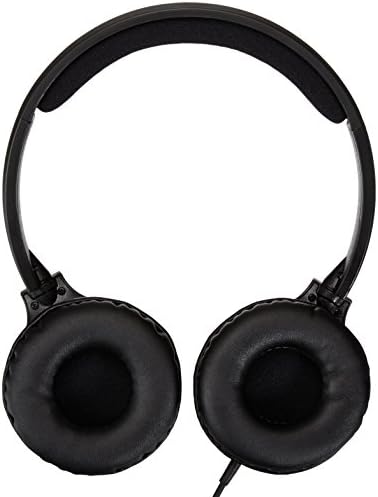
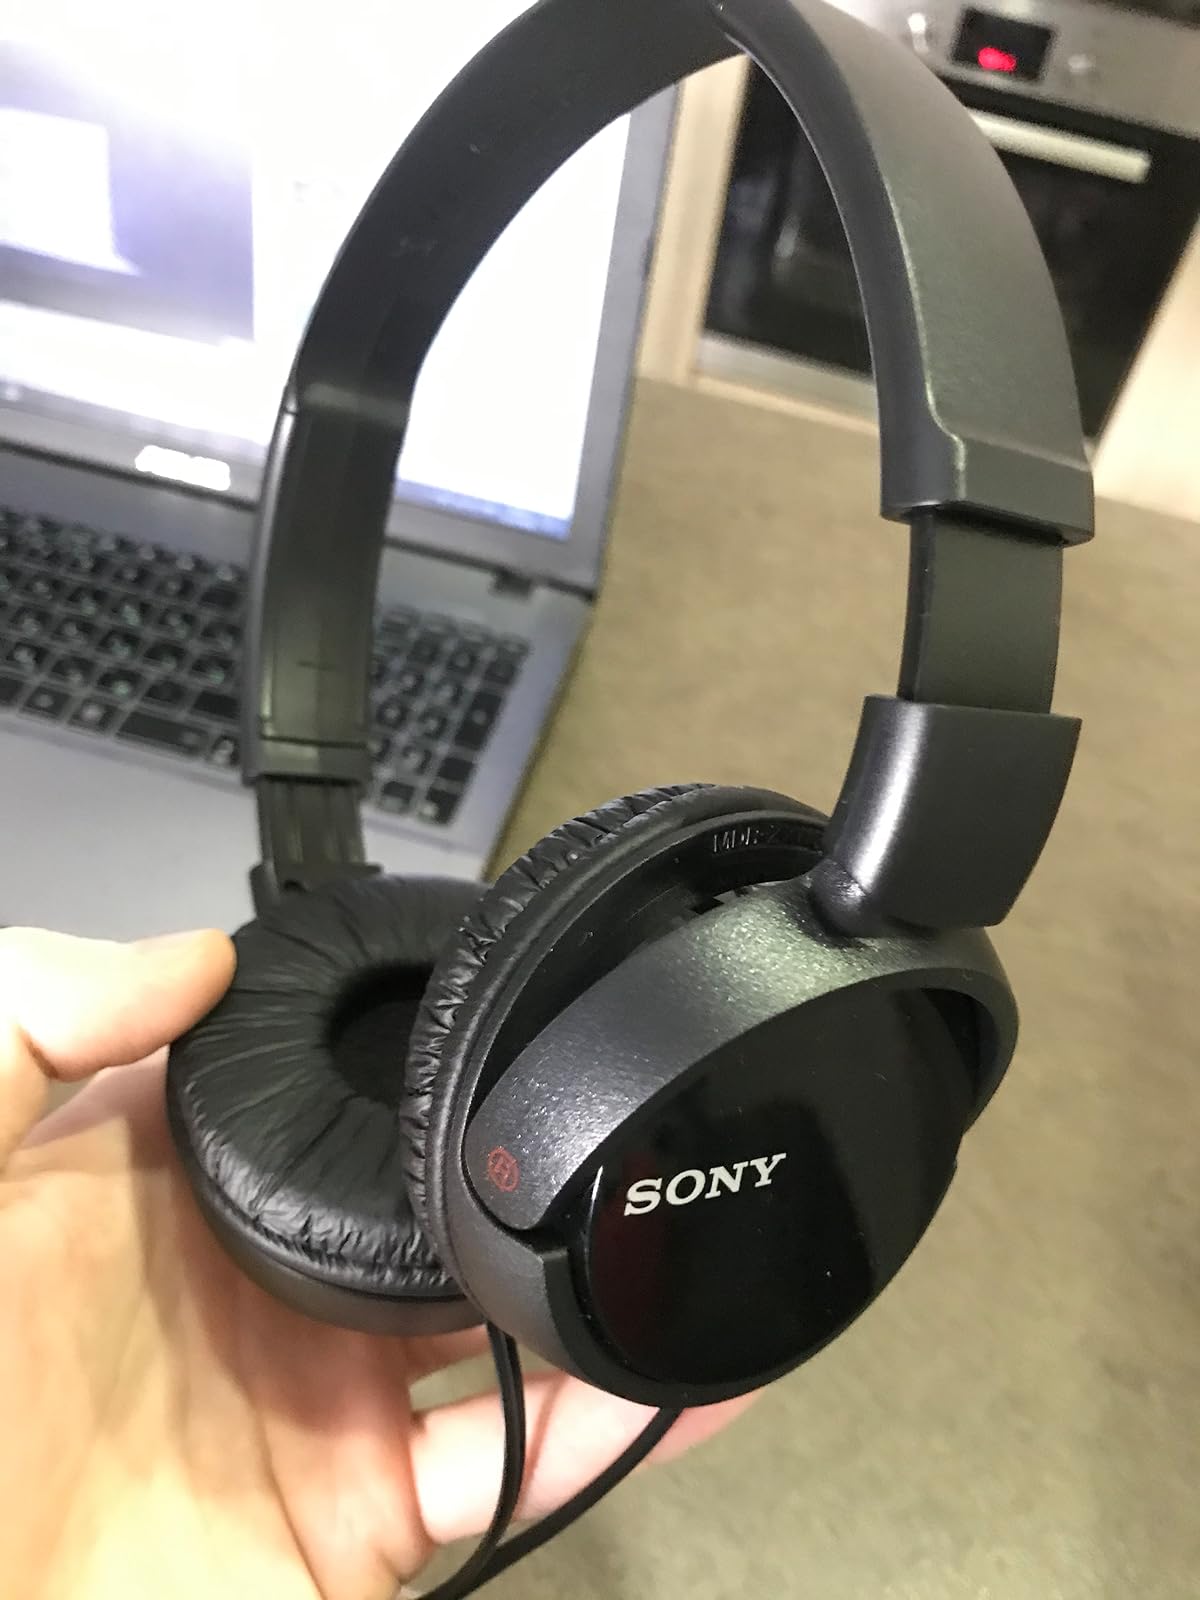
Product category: headphones
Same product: no